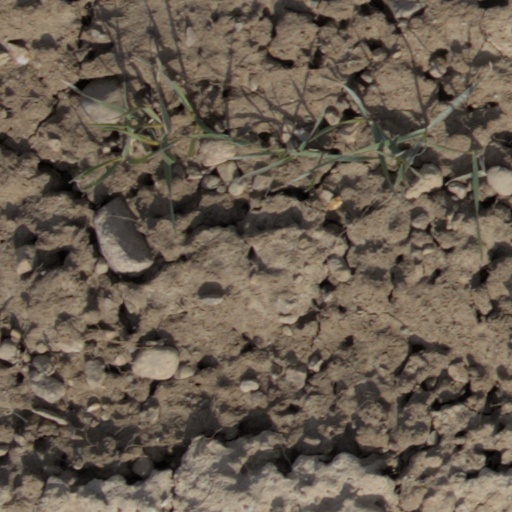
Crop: wheat